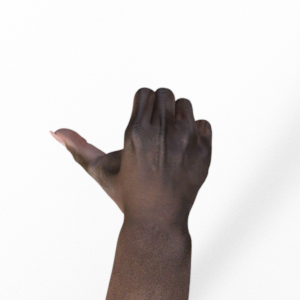
Label: rock